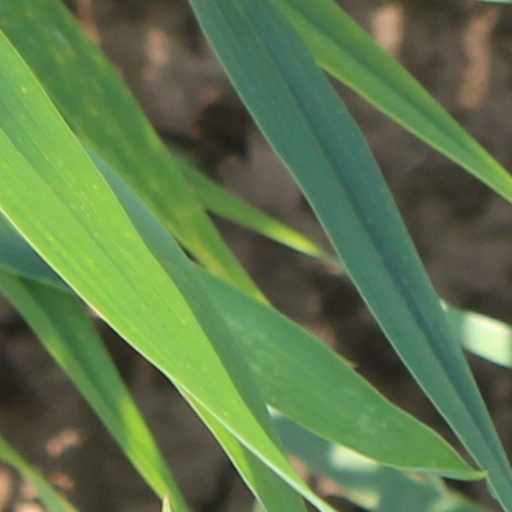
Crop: wheat